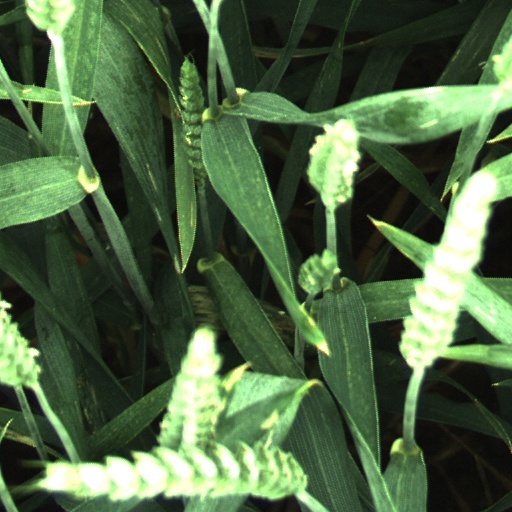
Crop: wheat